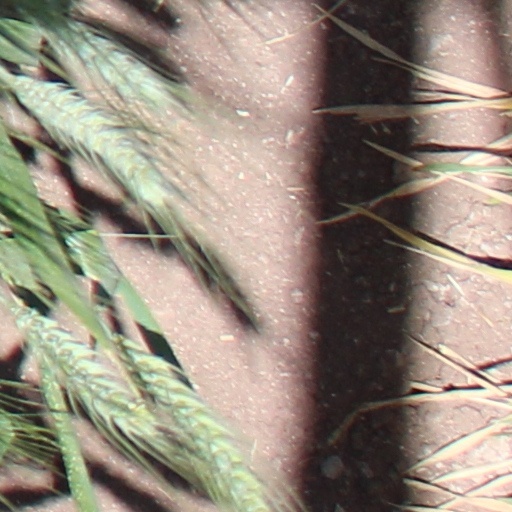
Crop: wheat